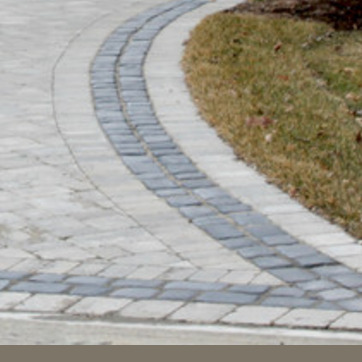
Material: brick